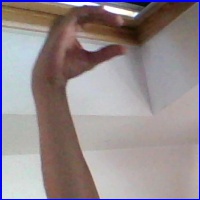
Letra: C